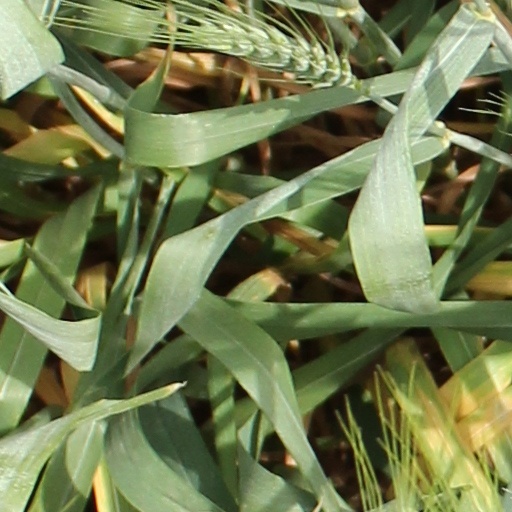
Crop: wheat